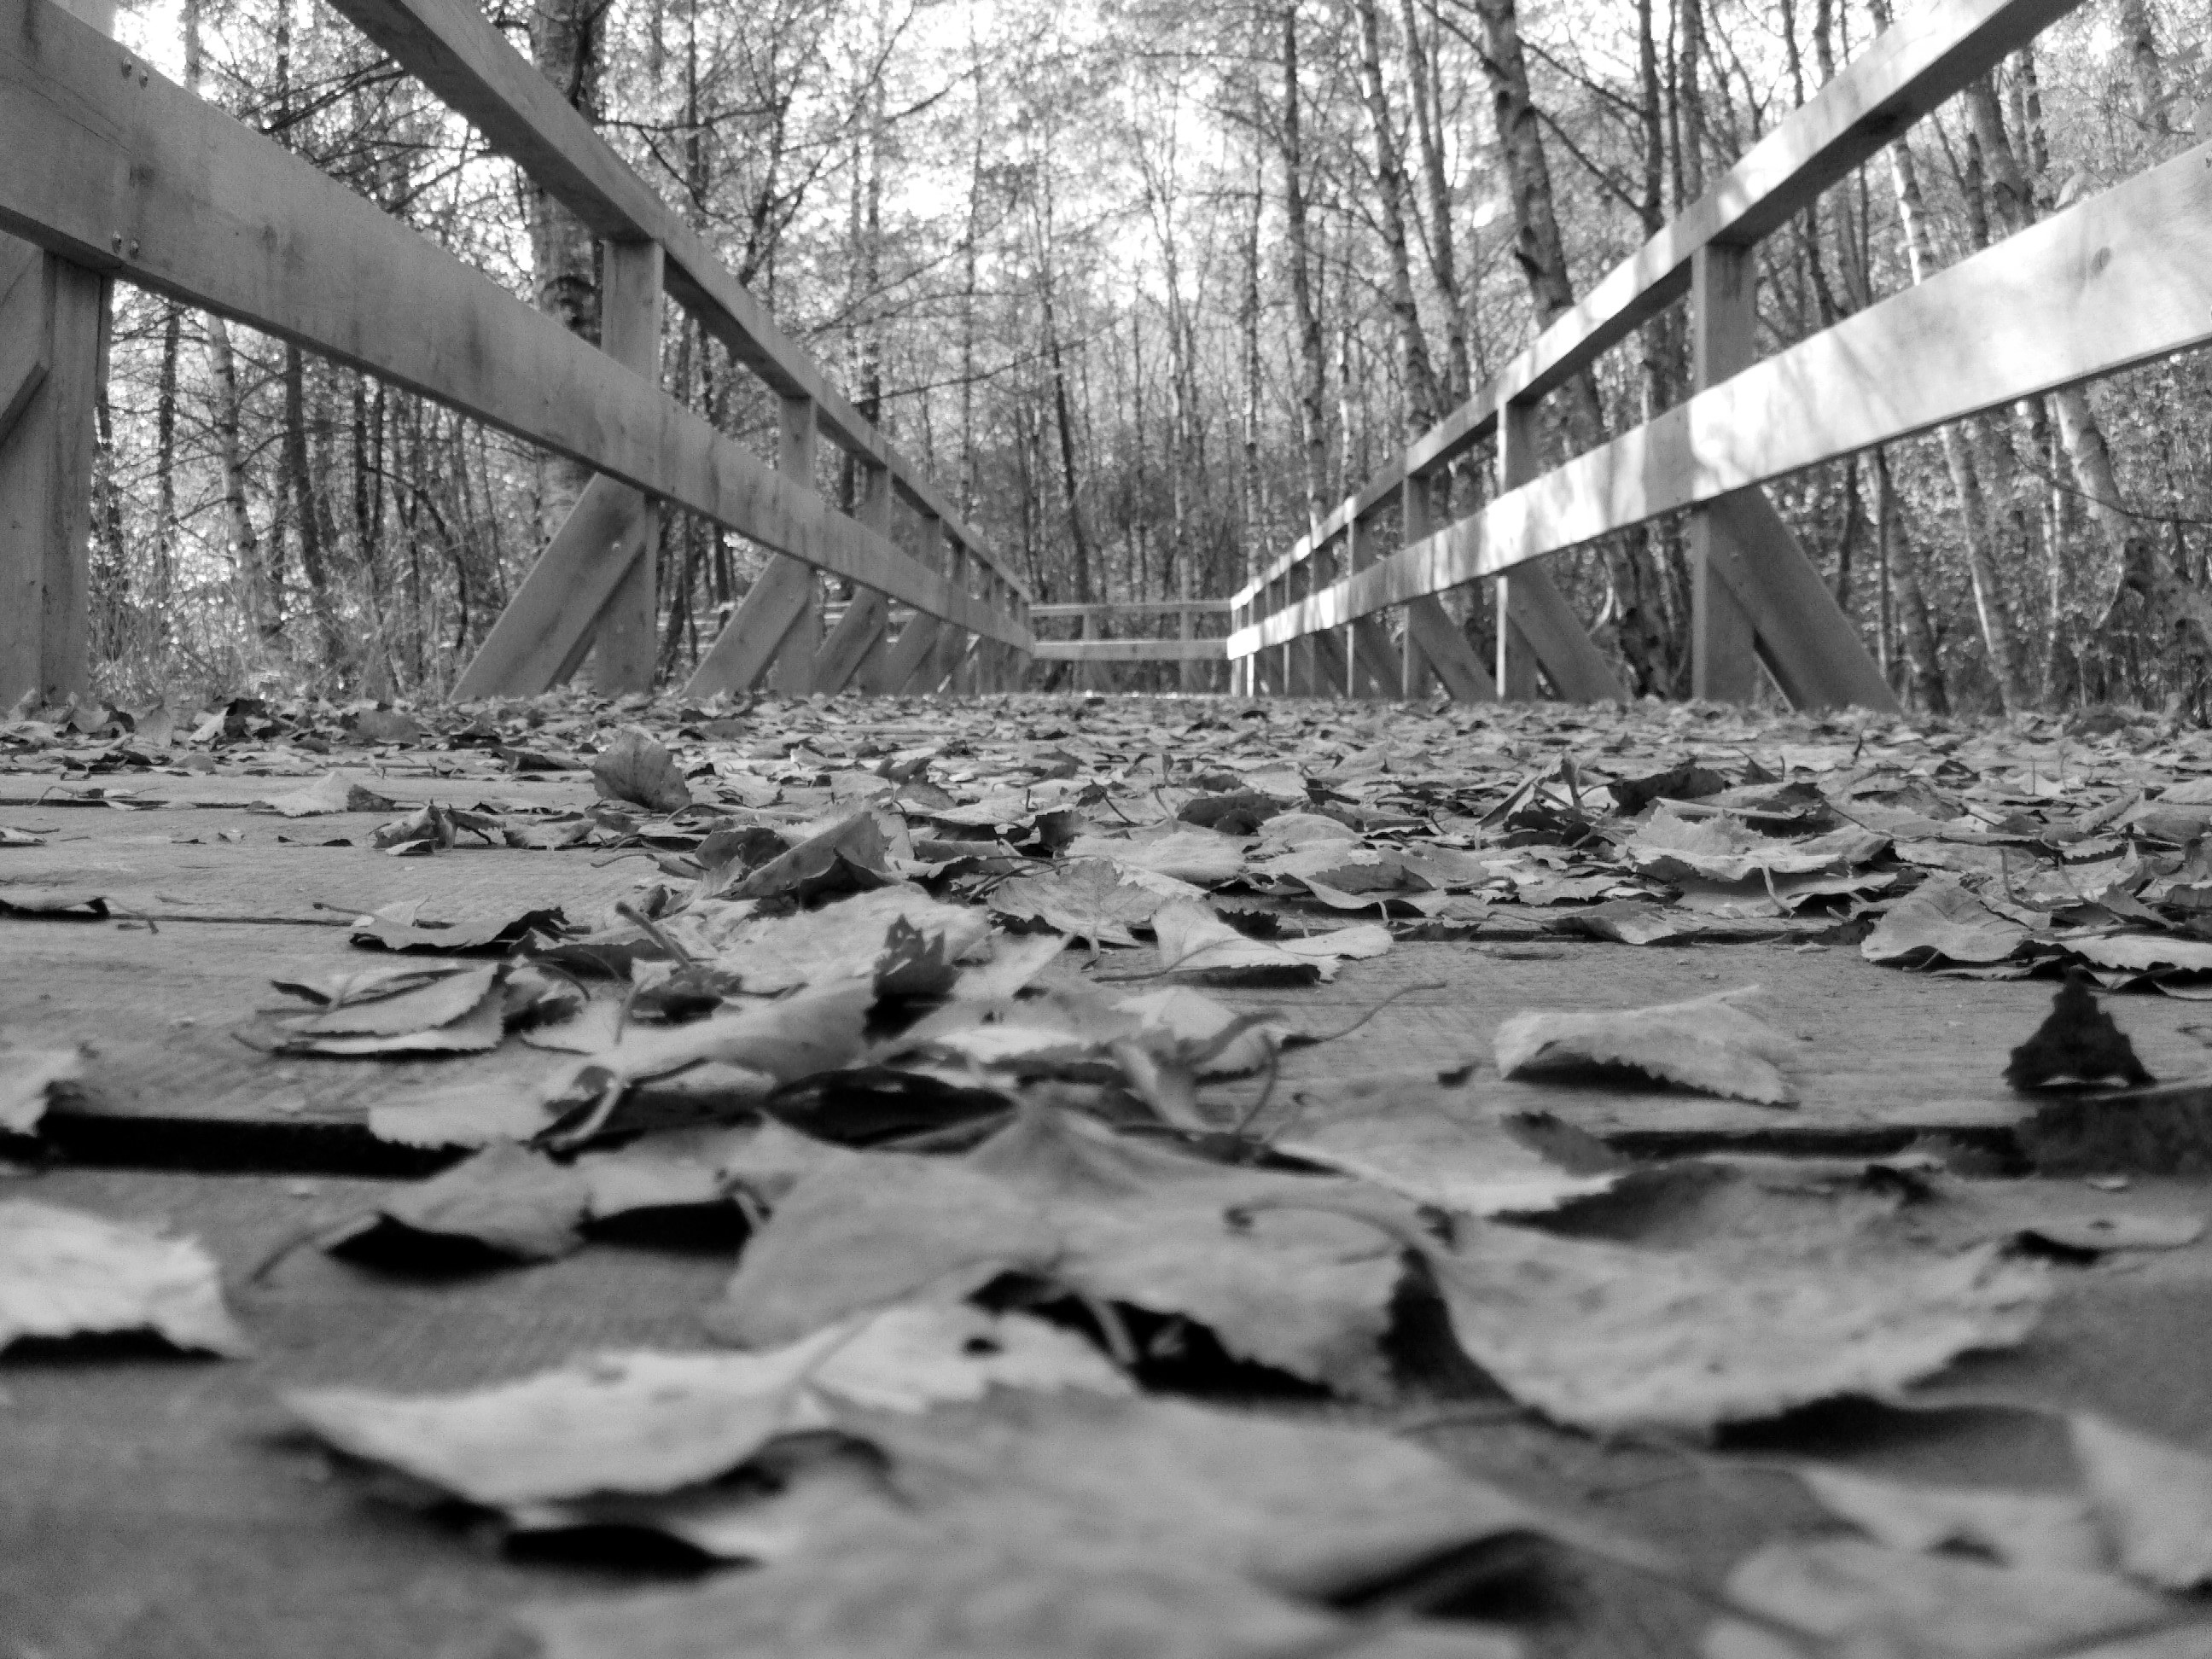
tree, nature, branch, snow, winter, black and white, wood, bridge, photography, leaf, web, monochrome, season, monochrome photography